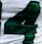
Number: 4